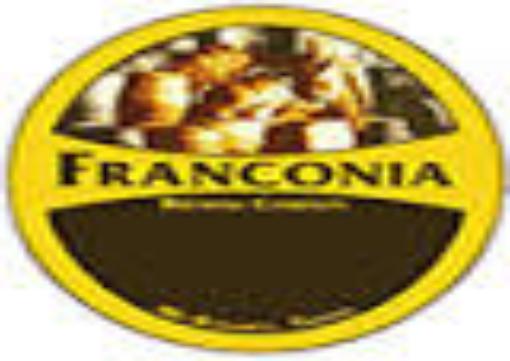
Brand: Franconia
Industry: Food